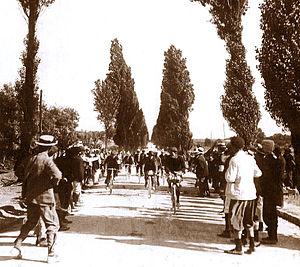
Le Tour de France 1903 est la 1ʳᵉ édition du Tour de France et a eu lieu en 1903, du 1ᵉʳ au 19 juillet. Course cycliste organisée par le journal L'Auto, elle se déroule en six étapes. Le parcours relie les principales villes françaises, Paris, Lyon, Marseille, Toulouse, Bordeaux et Nantes. L’un des favoris de l'épreuve, Maurice Garin, remporte trois étapes et le classement général avec près de trois heures d'avance sur le deuxième, Lucien Pothier, ce qui constitue le plus grand écart entre le vainqueur du Tour et son dauphin dans l'histoire de cette compétition. La longueur des étapes, disputées pour partie de nuit, varie de 268 à 471 km, pour un total de 2 428 km.
Charles Laeser, né le 12 septembre 1879 à Genève et mort le 28 juillet 1959 dans la même ville, est un cycliste suisse.
La 4ᵉ étape du Tour de France 1903 s'est déroulée le dimanche 12 juillet. Elle part de Toulouse et arrive à Bordeaux, pour une distance de 268 kilomètres. L'étape est remportée par le Suisse Charles Laeser, premier vainqueur d'étape étranger sur le Tour de France, tandis que Maurice Garin, vainqueur de la 1ʳᵉ étape, conserve la tête du classement général.